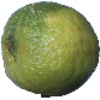
Label: Limes 1